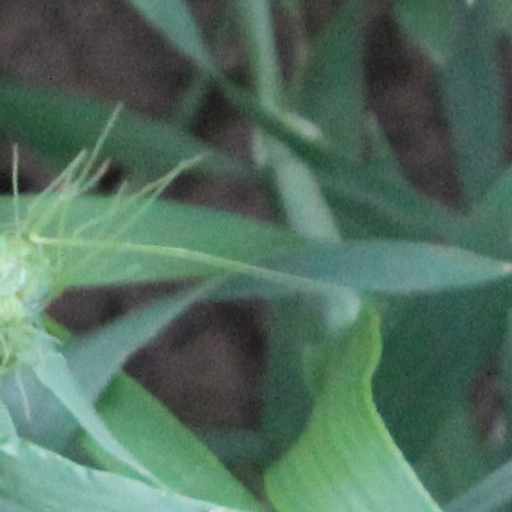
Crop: wheat